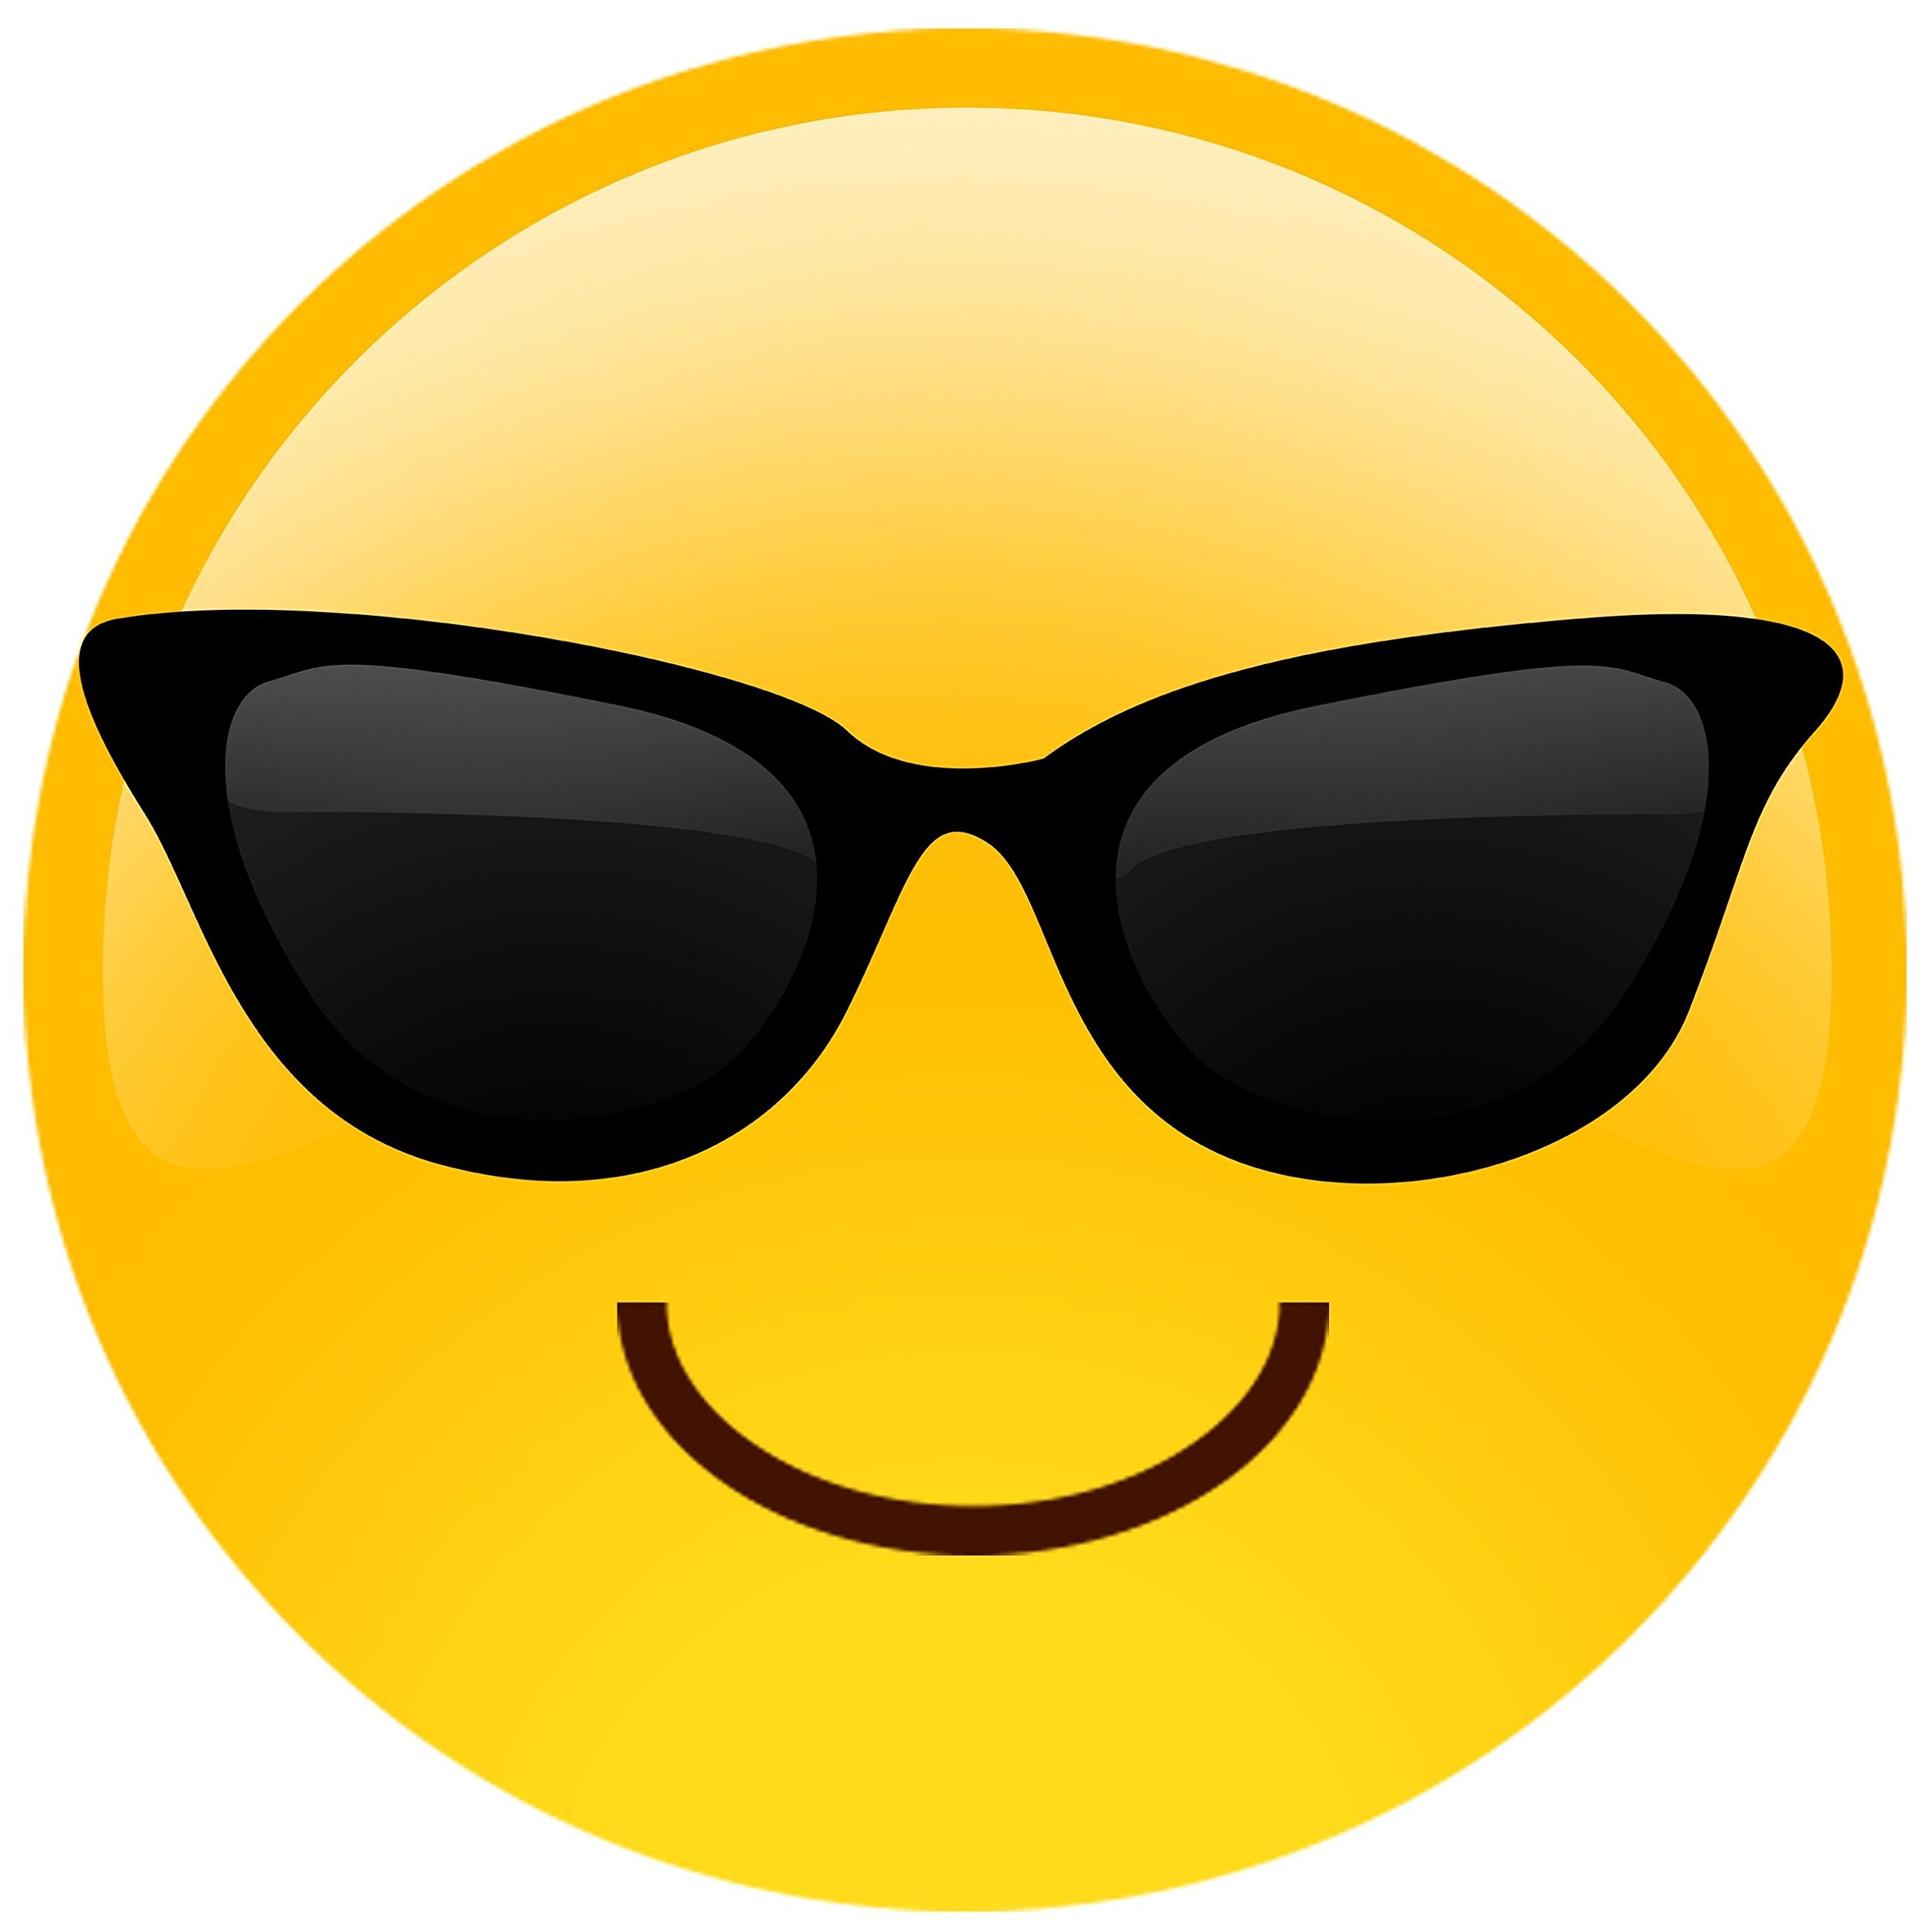
Item Name: Emoji Edible Icing Images 7.5 inch round (Sun Glasses)
Bullet Point 1: A fast and simple way to add to your birthdays and occasions. Just peel the back off of your edible image and lay flat on your previously frosted cake. Watch as it absorbs and creates a brillant design that both children and adults will love. Instructions for placement on cake are included. You may store your image, laying flat, up to one year.
Bullet Point 2: Gluten Free! Soy Free! Trans-Fat Free! No Known Allergens! No Peanut Products Added! Printed on high quality edible icing paper (not wafer or rice paper)
Product Description: Edible icing art is a great way to make a cake and cupcakes look fantastic and professional. These are an easy and inexpensive way to make your cake look like a masterpiece. All icing images come with instructions . Simply remove the edible icing art from backing and place on top of freshly iced cake or cupcakes. After 15 to 25 minutes the edible icing art will blend with the frosting to give your cake a professional look
Value: 1.0
Unit: Count

Price: 14.75